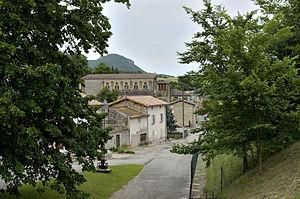
le village
Rochefort-Samson est une commune française située dans le département de la Drôme en région Auvergne-Rhône-Alpes.